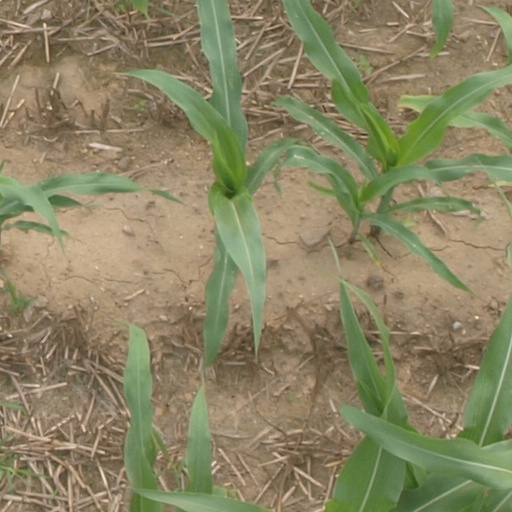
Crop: maize; corn